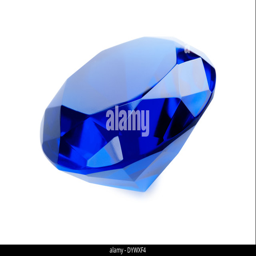
blue gemstone on a white background